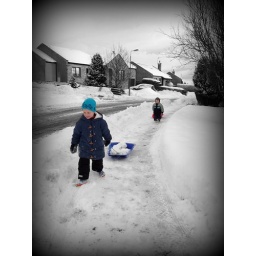
In case we run out of snow at home, the boys collect some more while out walking in the village